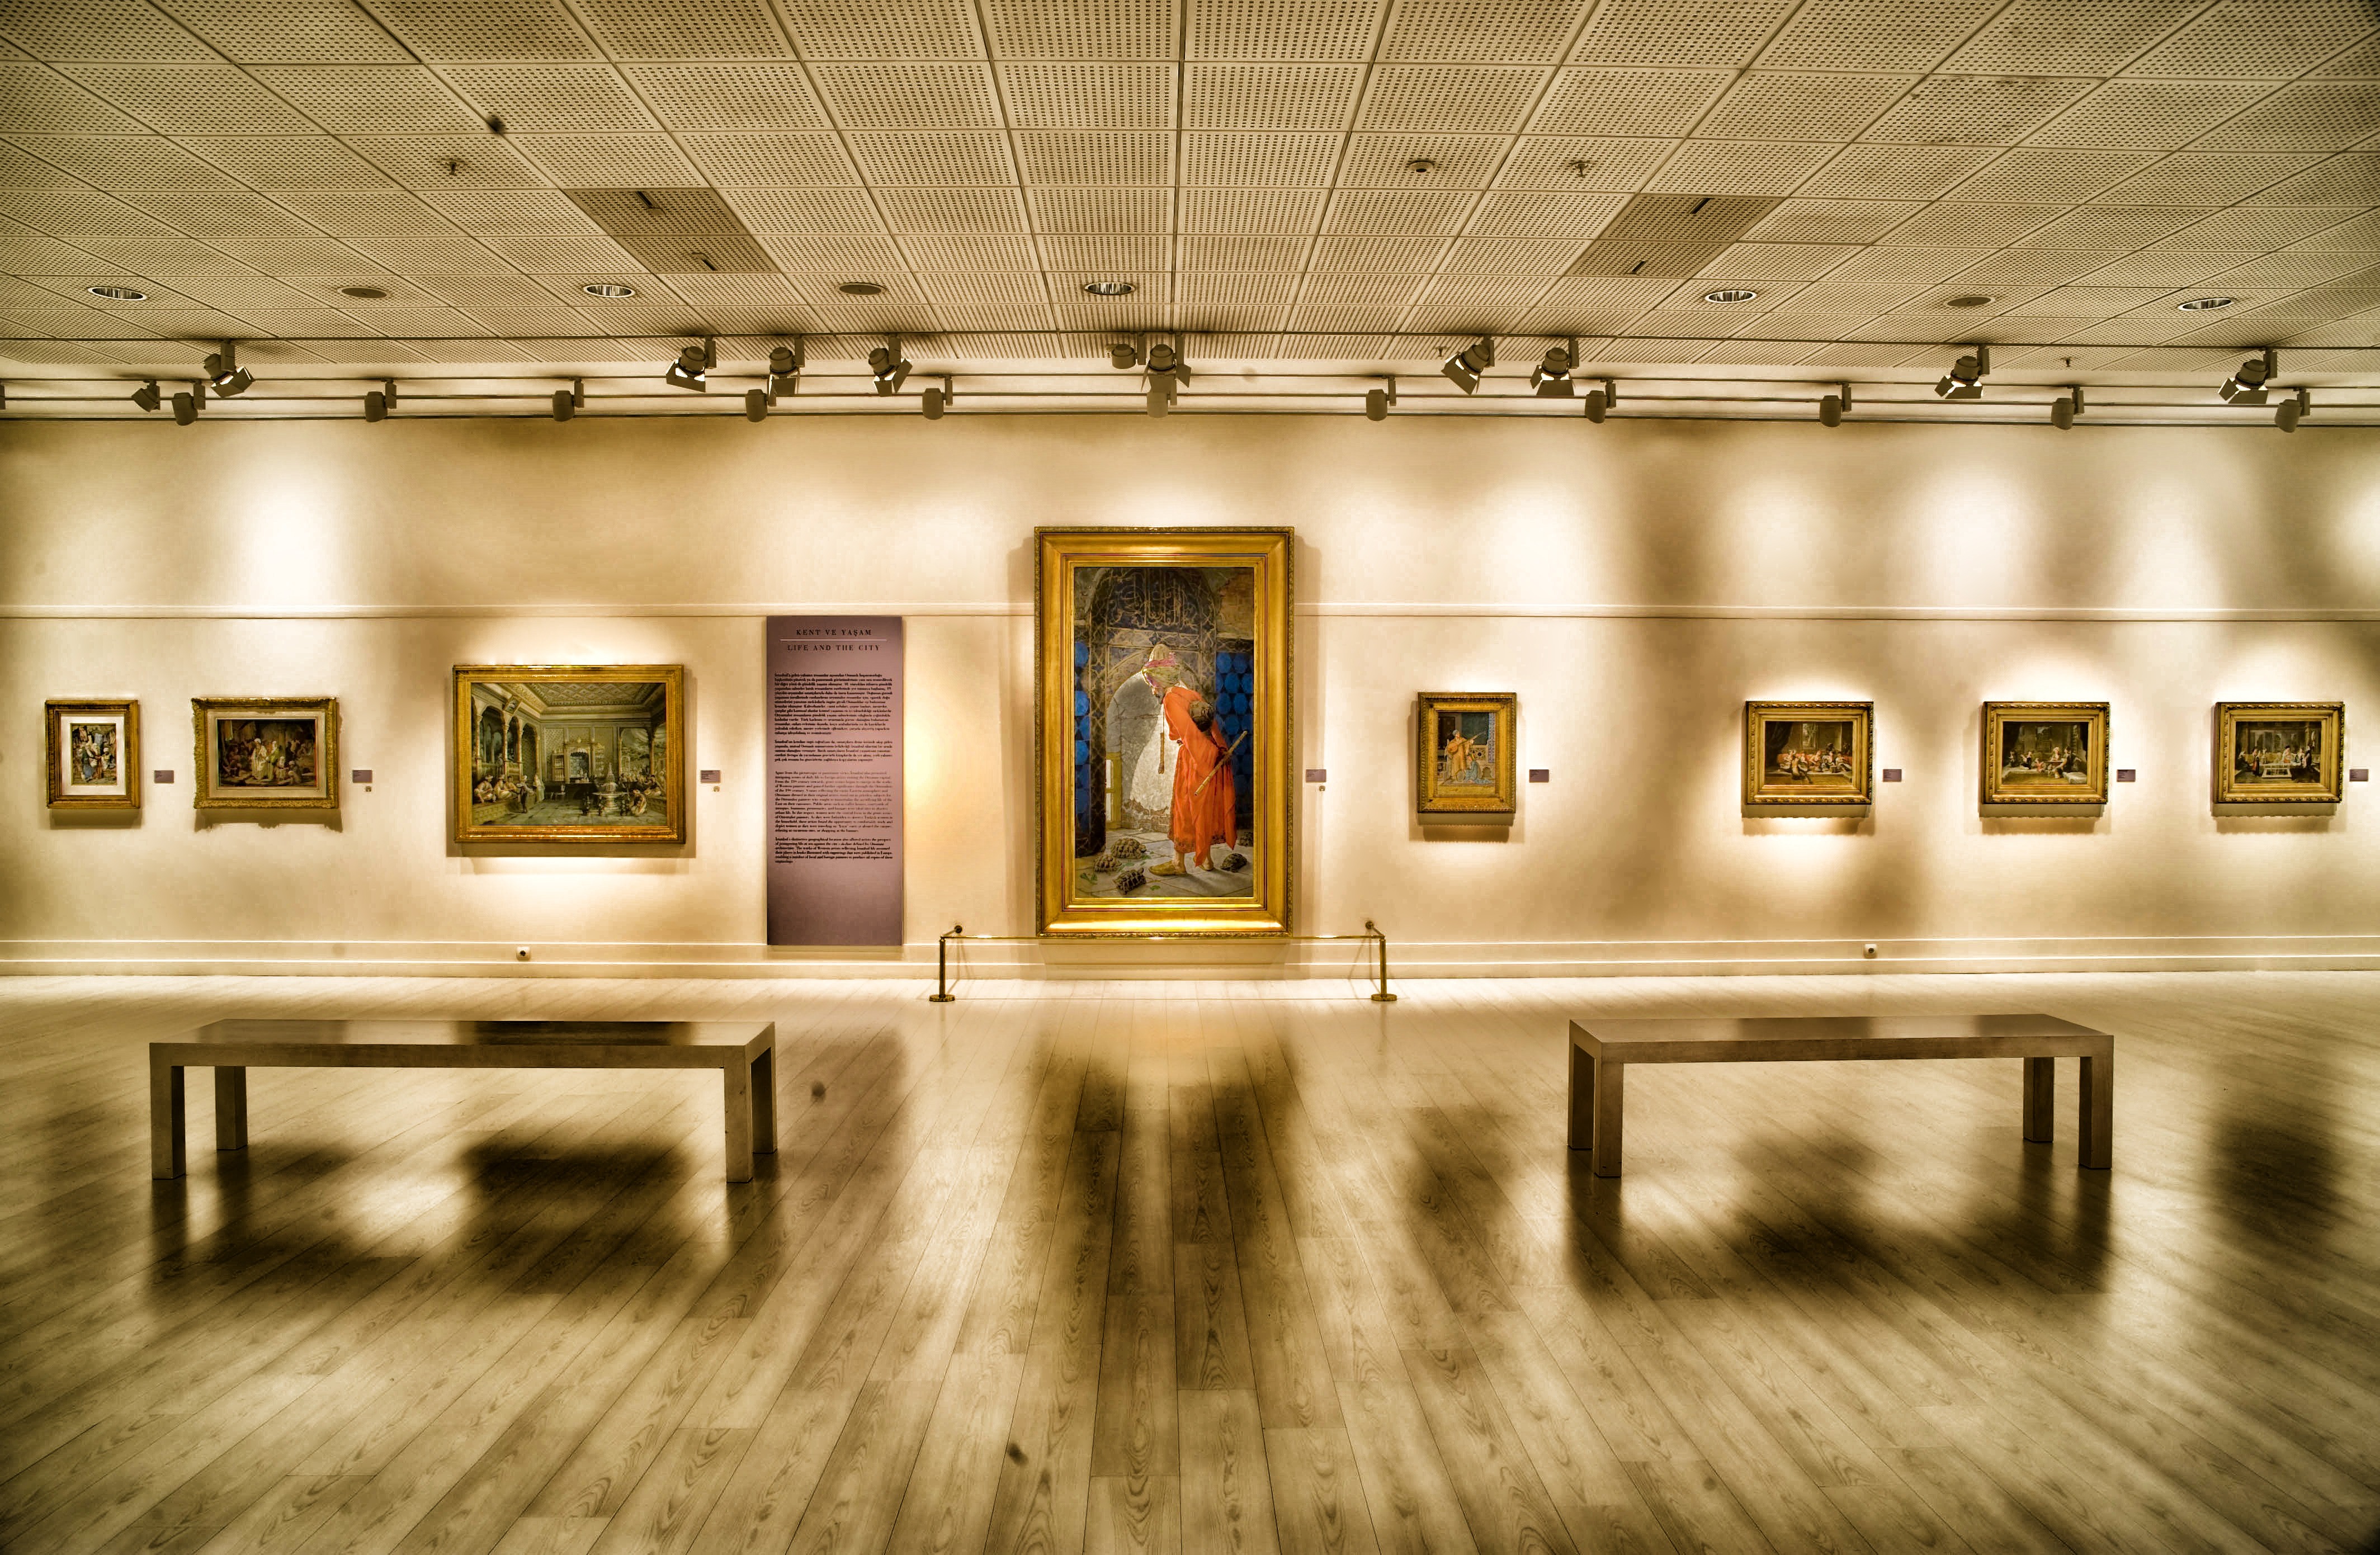
architecture, interior, museum, painting, interior design, hdr, art, design, turkey, istanbul, gallery, tourist attraction, estate, art gallery